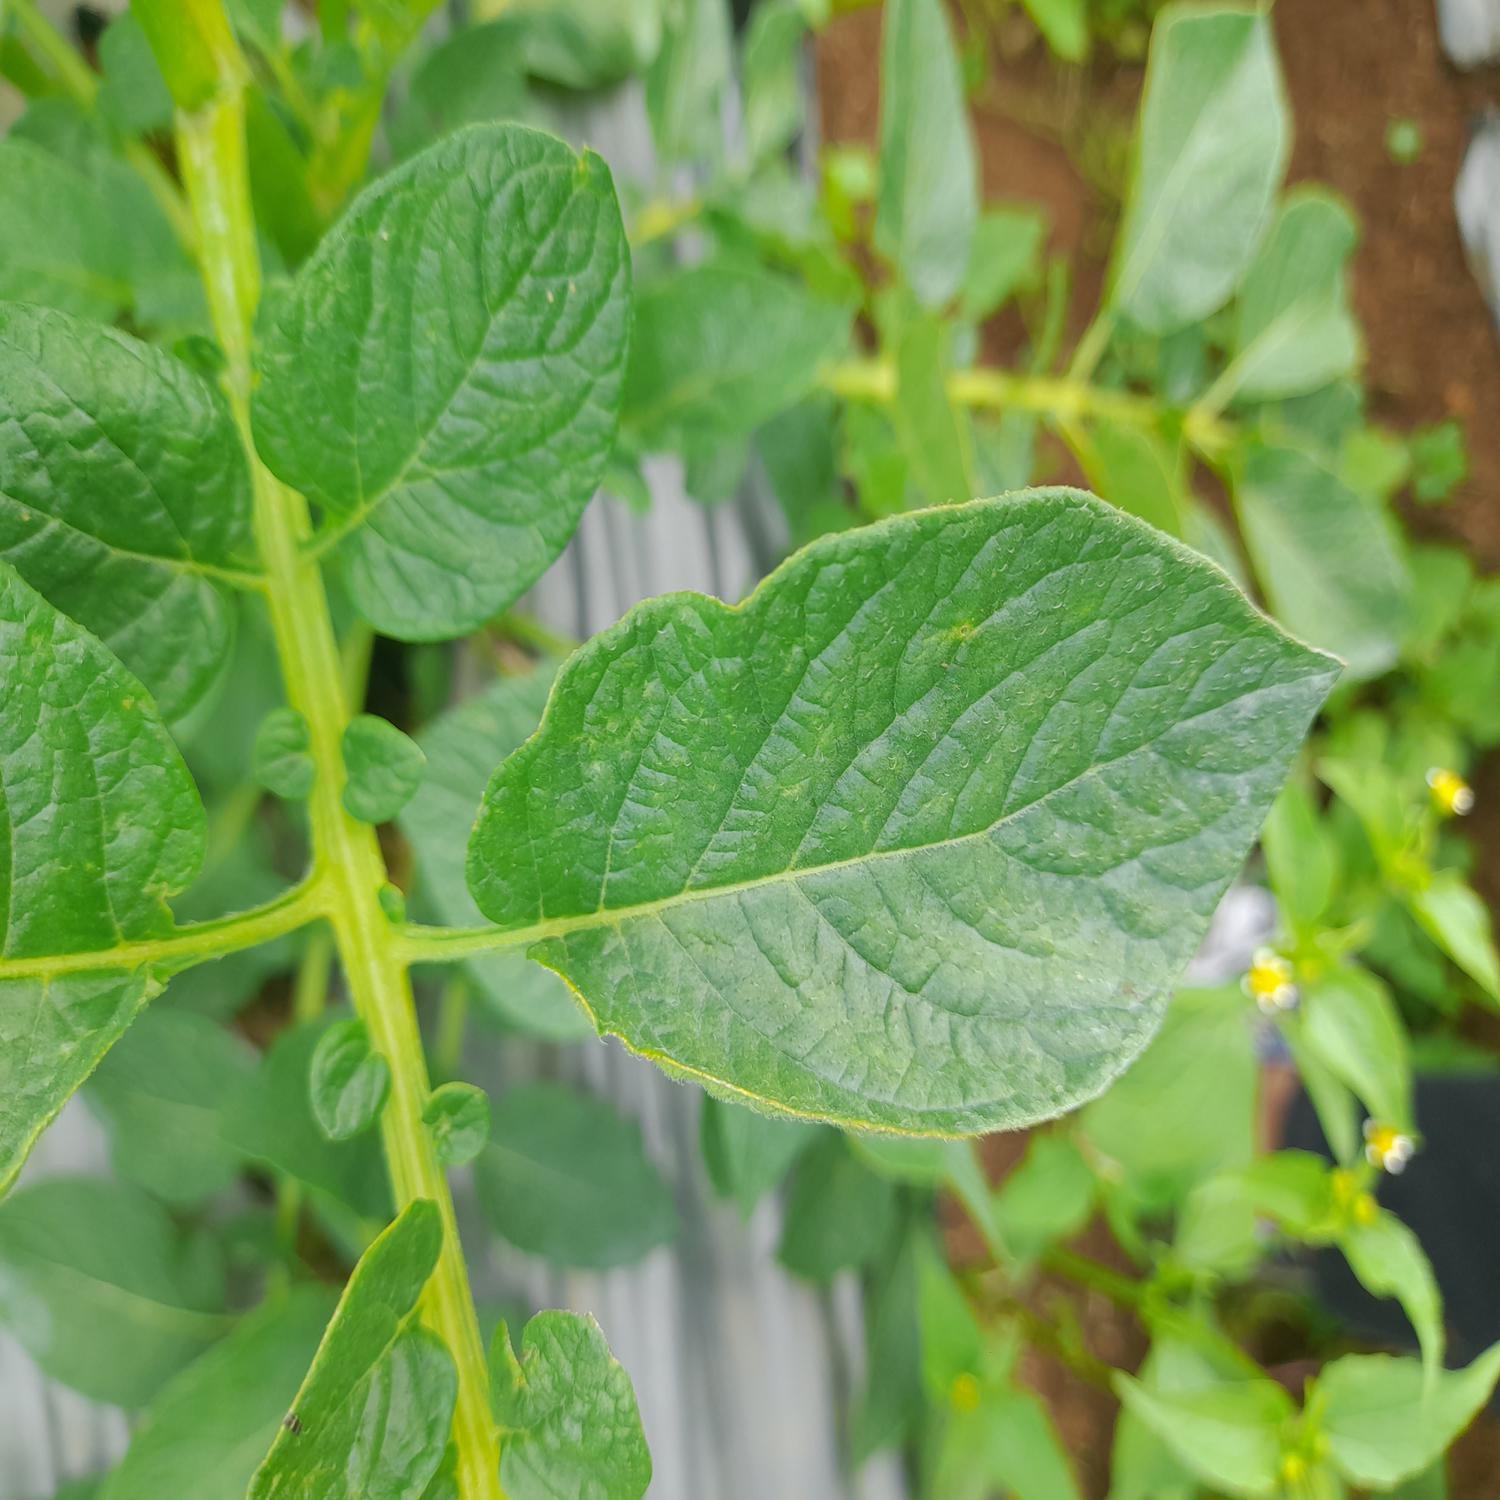
Label: Virus